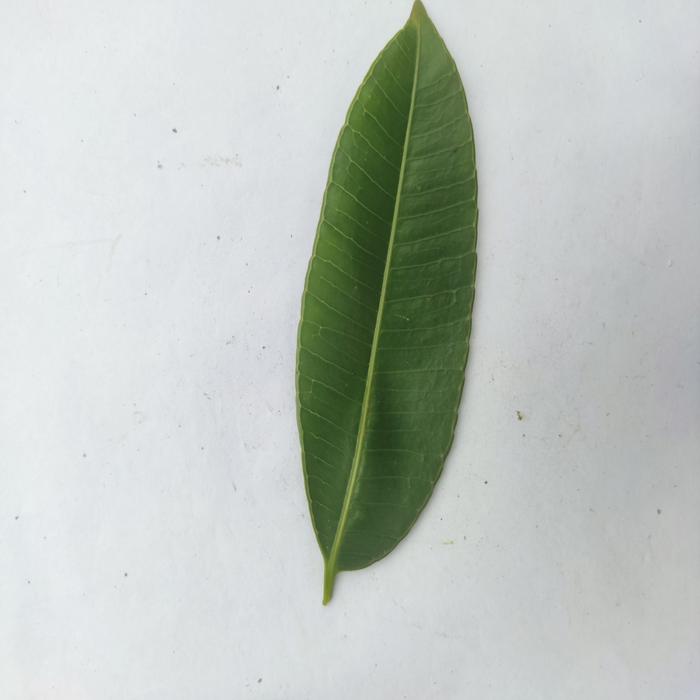
Crop: Hog Plum
Leaf condition: Heathy_Leaf